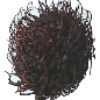
Label: Rambutan 1